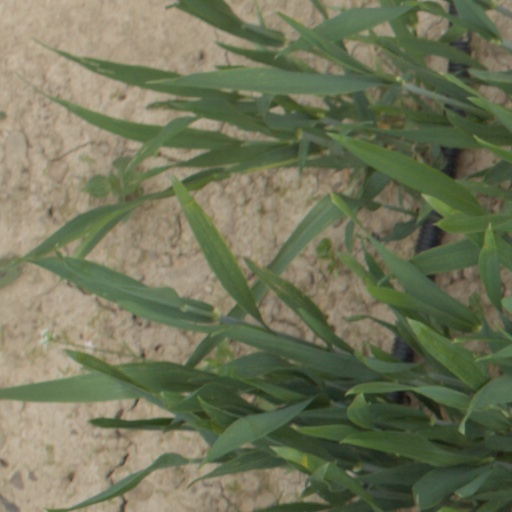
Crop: wheat